Antonio Mije

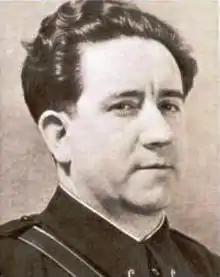

Antonio Mije García (24 September 1905 – 1 September 1976) was a member of the Spanish Communist Party who became a deputy for Seville in the Second Spanish Republic.